Seghill

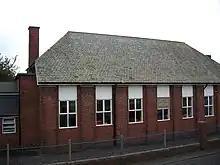
Seghill First School, opened in 1932 as a Senior School

There are two schools in Seghill: Seghill First School is a small first school which covers Reception to Year 4 and is run by Northumberland County Council. There is also Atkinson House EBD School.